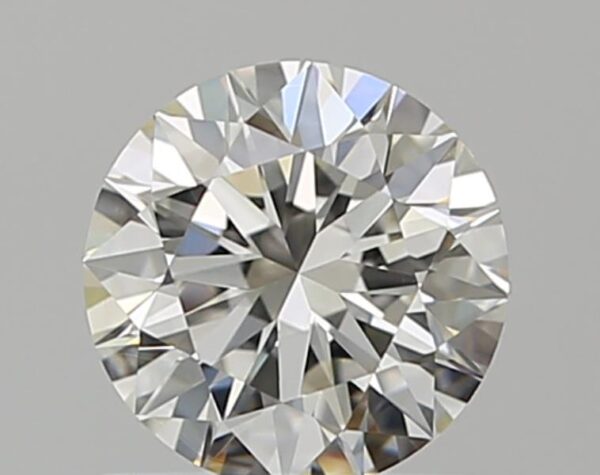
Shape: round
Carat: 0.72
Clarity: SI1
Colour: J
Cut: EX
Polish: EX
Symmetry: EX
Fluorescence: F
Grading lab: GIA
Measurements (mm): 5.71 x 5.74 x 3.55